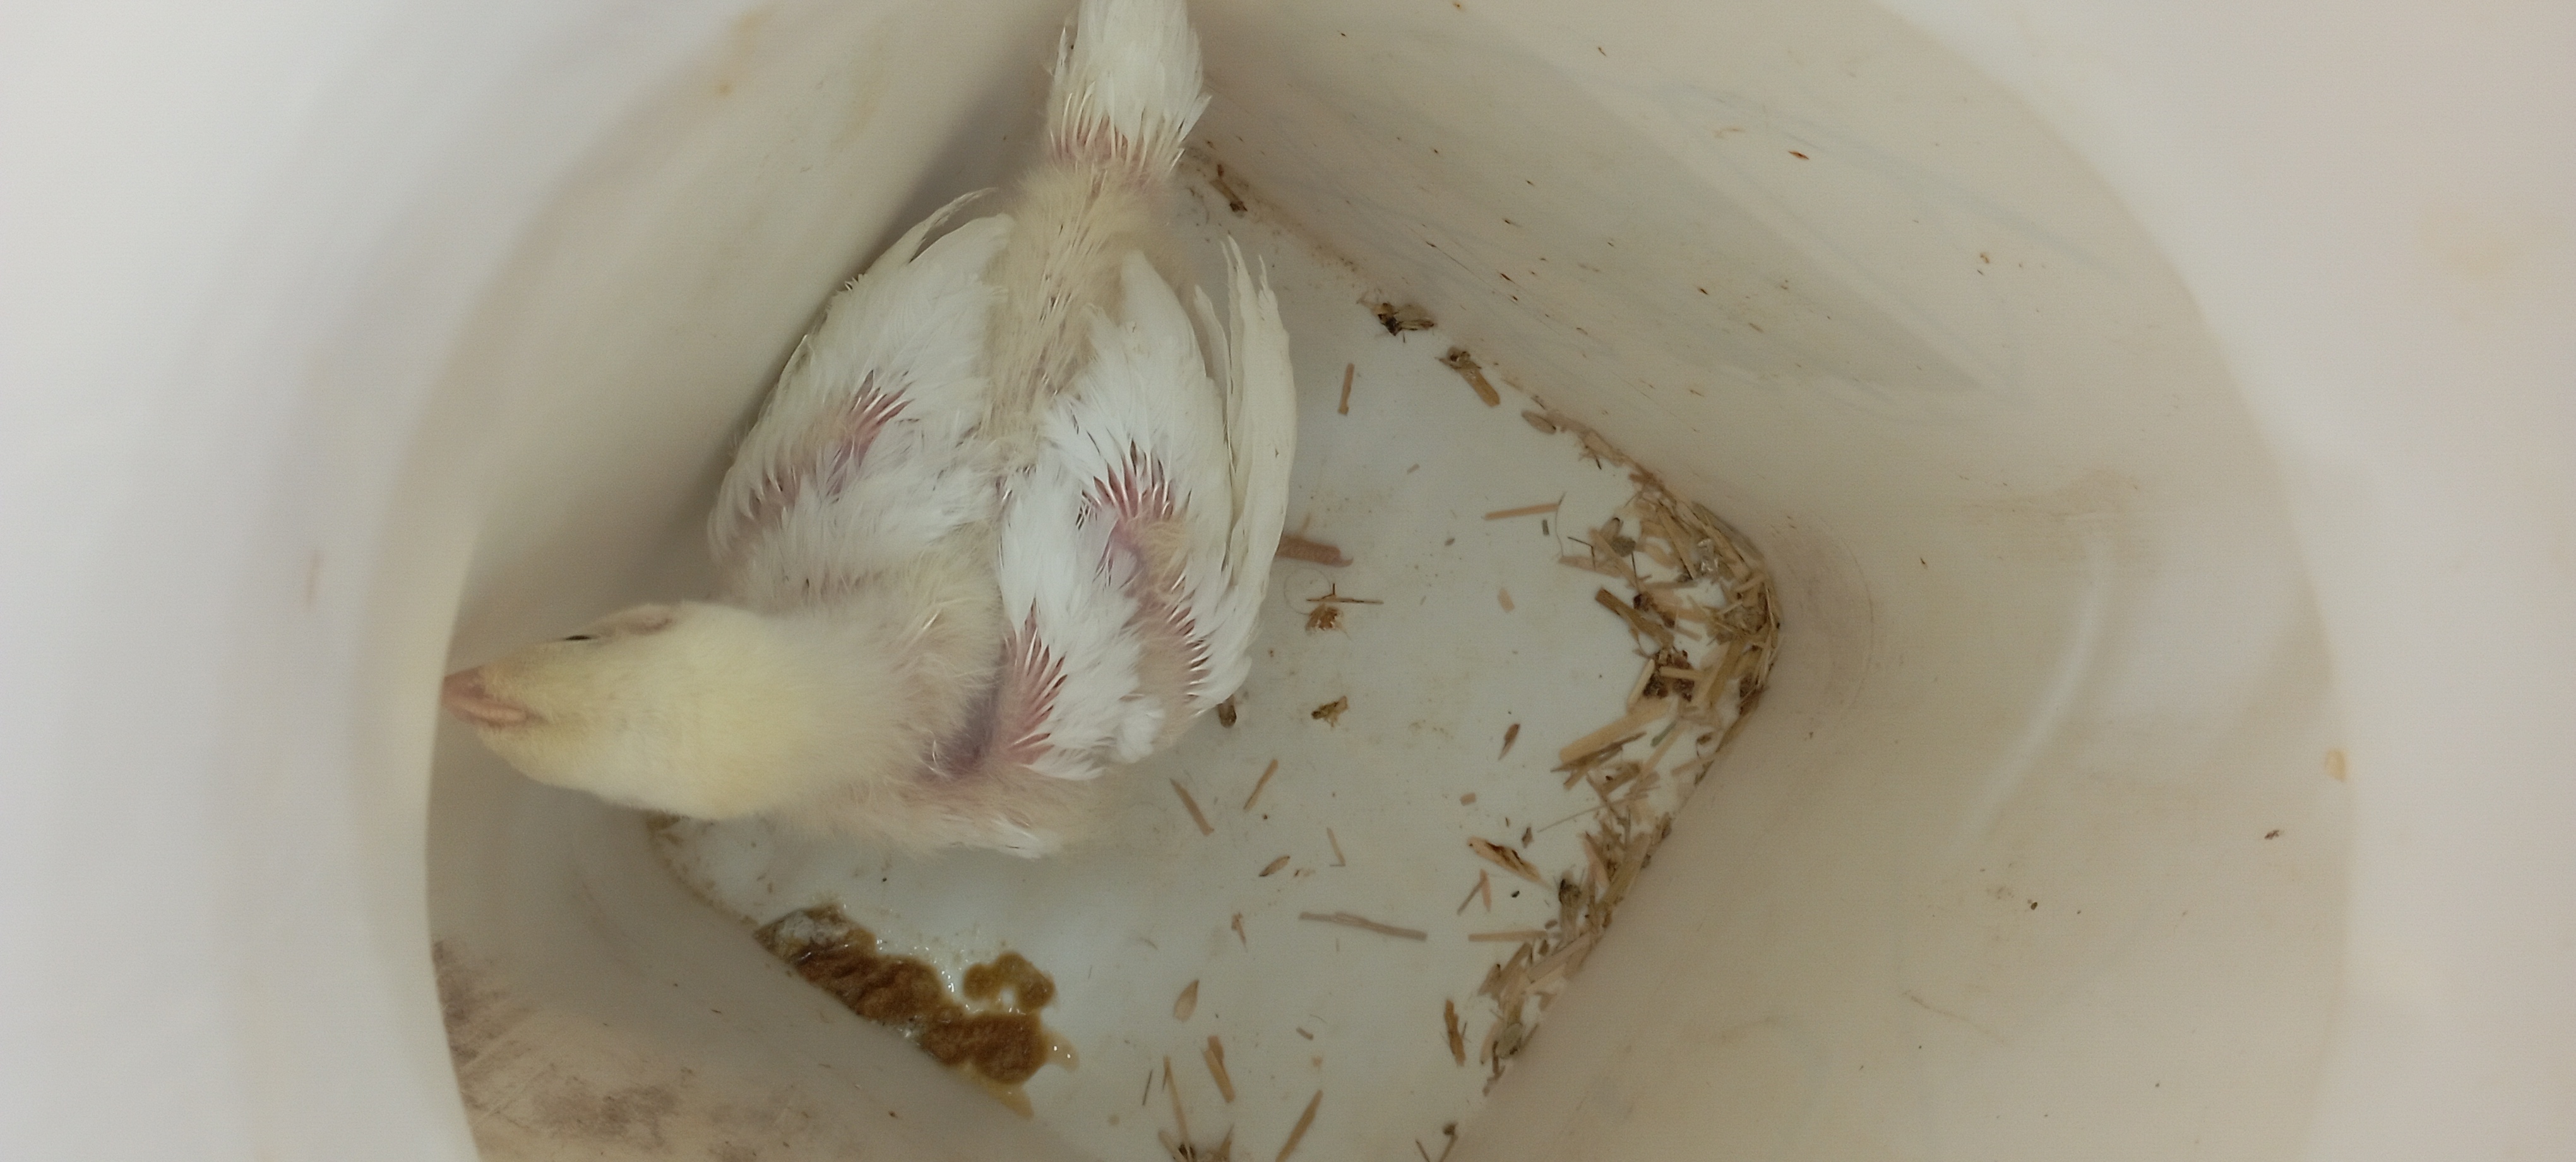
Weight: 592 g